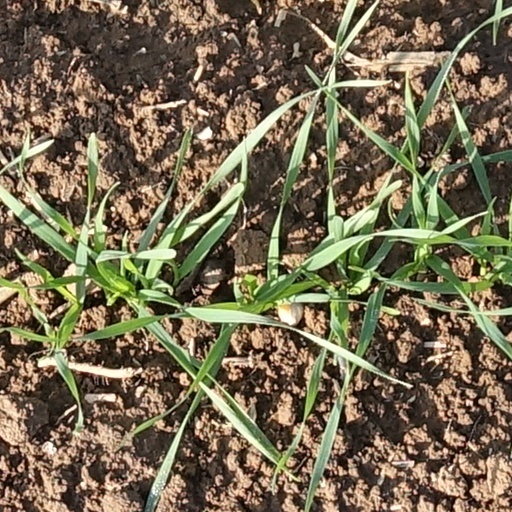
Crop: wheat